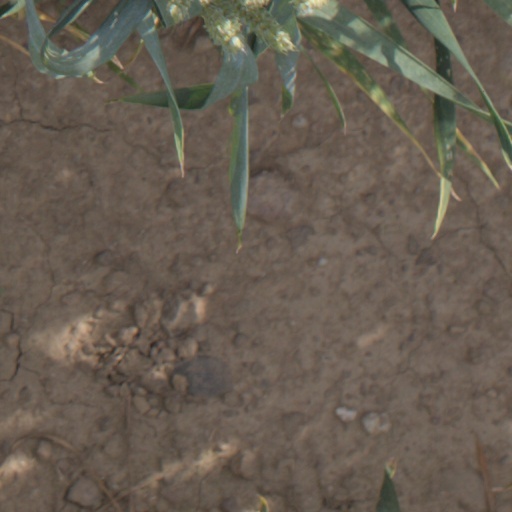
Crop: wheat